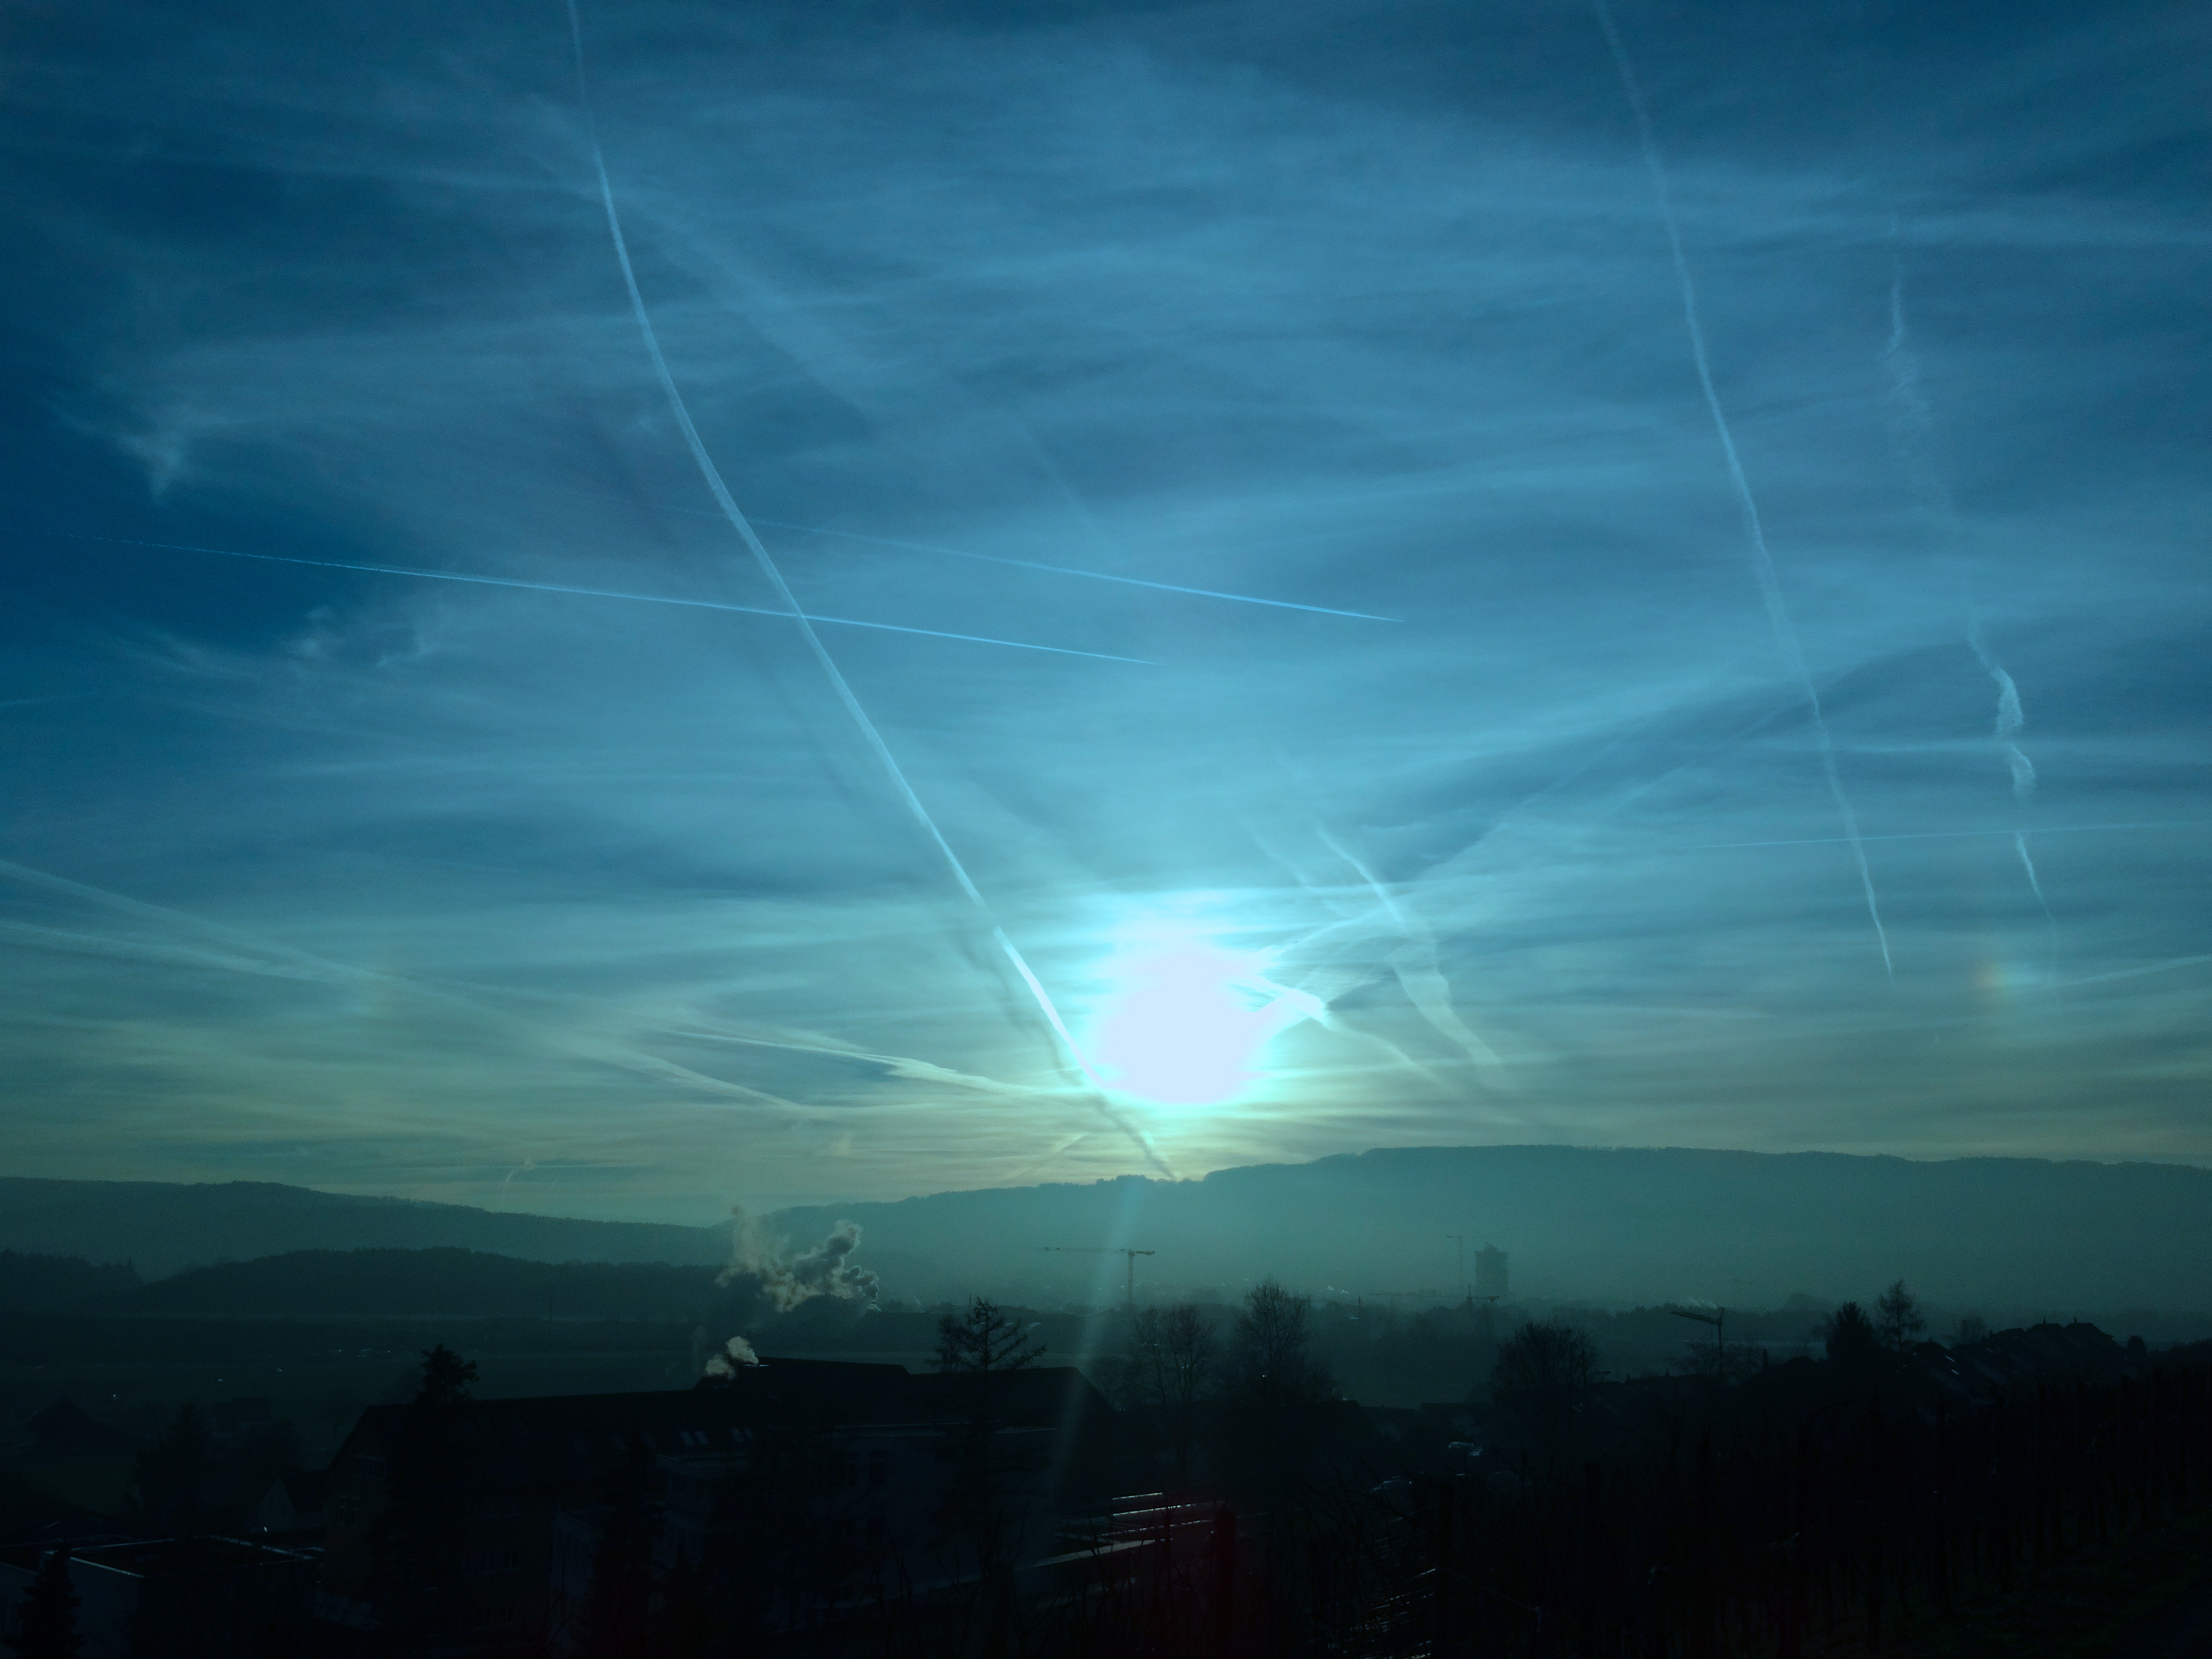
horizon, light, cloud, sky, sunlight, atmosphere, thunder, winter sun, back light, flight tracks